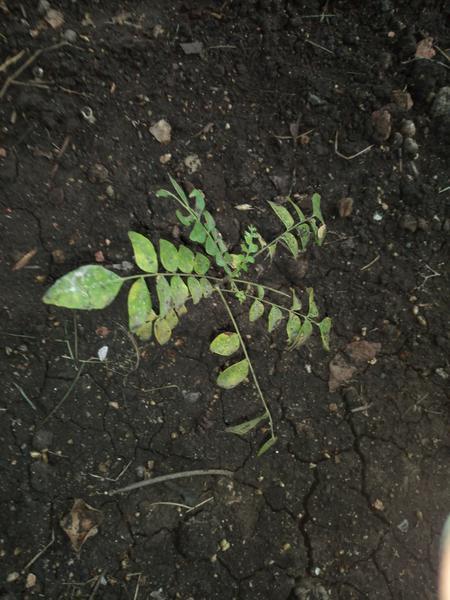
Plant: Curry_Leaf